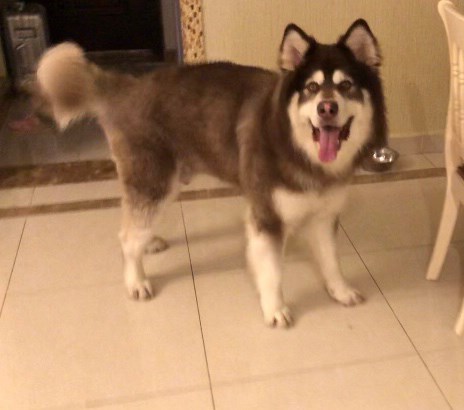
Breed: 1324-n000004-malamute